Francis Suttill

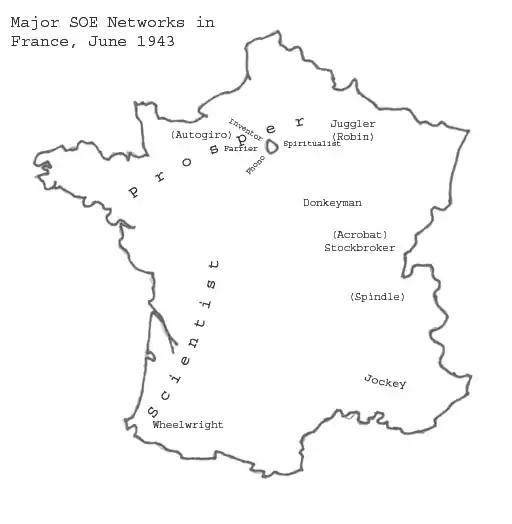
SOE networks (or circuits) in France, June 1943.

Suttill was born in Mons-en-Barœul near Lille, France, to an English father, William Francis Suttill, and a French mother, Blanche Marie-Louise Degrave. His father managed a textile manufacturing plant in Lille. Suttill studied at Stonyhurst College, Lancashire, England until he was 16 when he contracted poliomyelitis. His doctors thought he would never walk again but he recovered with one leg shorter than the other. For the school year 1927/8, he attended the College de Marcq in Mons-en-Barœul, gaining his Baccalauréat. He then read law at the University of Lille and was accepted as an external student at University College London. In 1931, he moved to London to continue his studies and eventually became a barrister at Lincoln's Inn. He married Margaret Montrose in 1935 and had 2 sons.